Holmen, Copenhagen

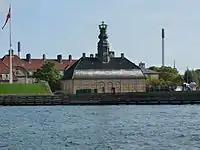
Nyholm Central Guardhouse

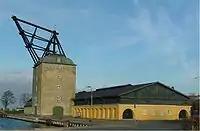
The north side of the building

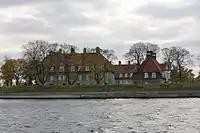
The Barracks at Nyholm

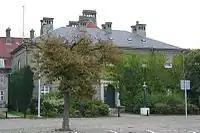
The jailhouse

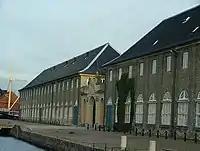
The Arsenal at Arsenaløen

Being the oldest part of Holmen, Nyholm generally has the oldest buildings. These include the Central Guardhouse. The first guardhouse at Nyholm was located inside the Neptune Battery (now Sixtus Battery). When the building had become outdated and the grounds were being restructured, Naval Secretary Frederik Danneskiold-Samsøe proposed the construction of a new building to King Christian VI. The plans were approved in February 1744 and the project was assigned to Philip de Lange who served as Naval Master Builder for almost 30 years and also contributed with many other buildings at Nyholm, and the building was completed the following year. It guarded the passage between the Custom House and Nyholm. It was also used for receiving important guests to the naval base.